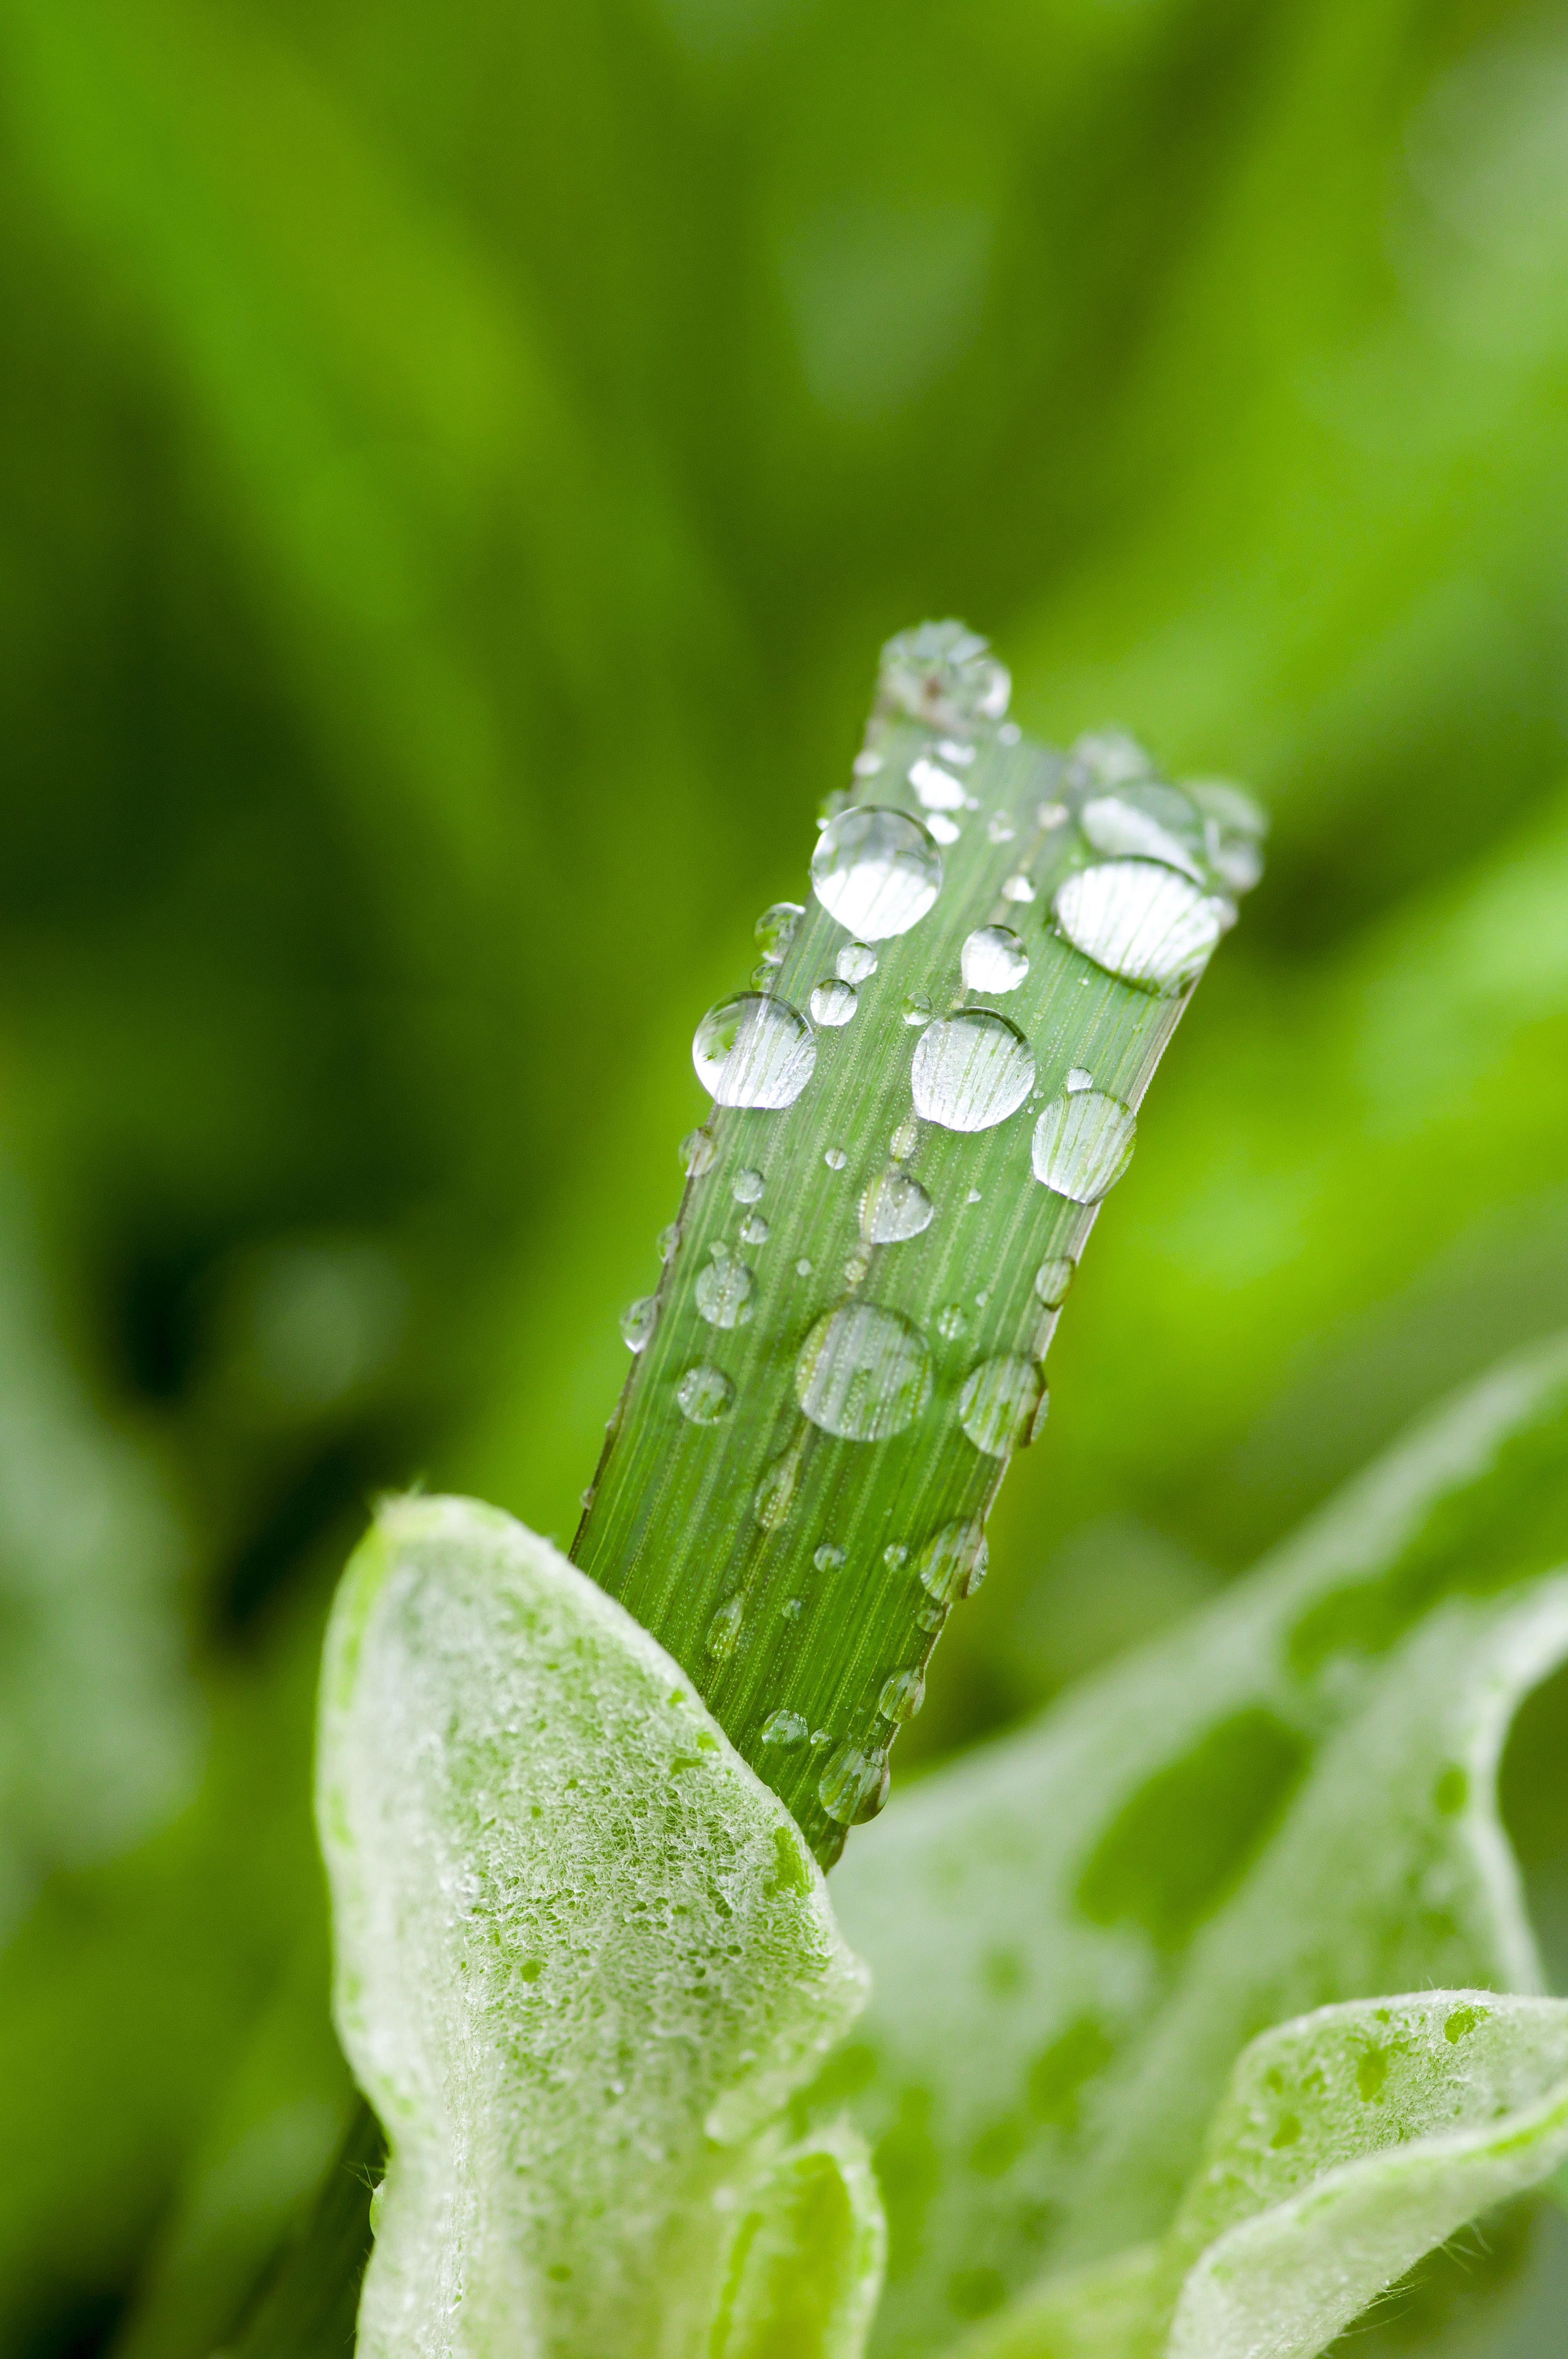
water, nature, grass, drop, dew, light, plant, photography, leaf, flower, petal, green, botany, japan, flora, weed, close up, shining, drop of water, moisture, macro photography, flowering plant, wild grass, annual plant, plant stem, land plant